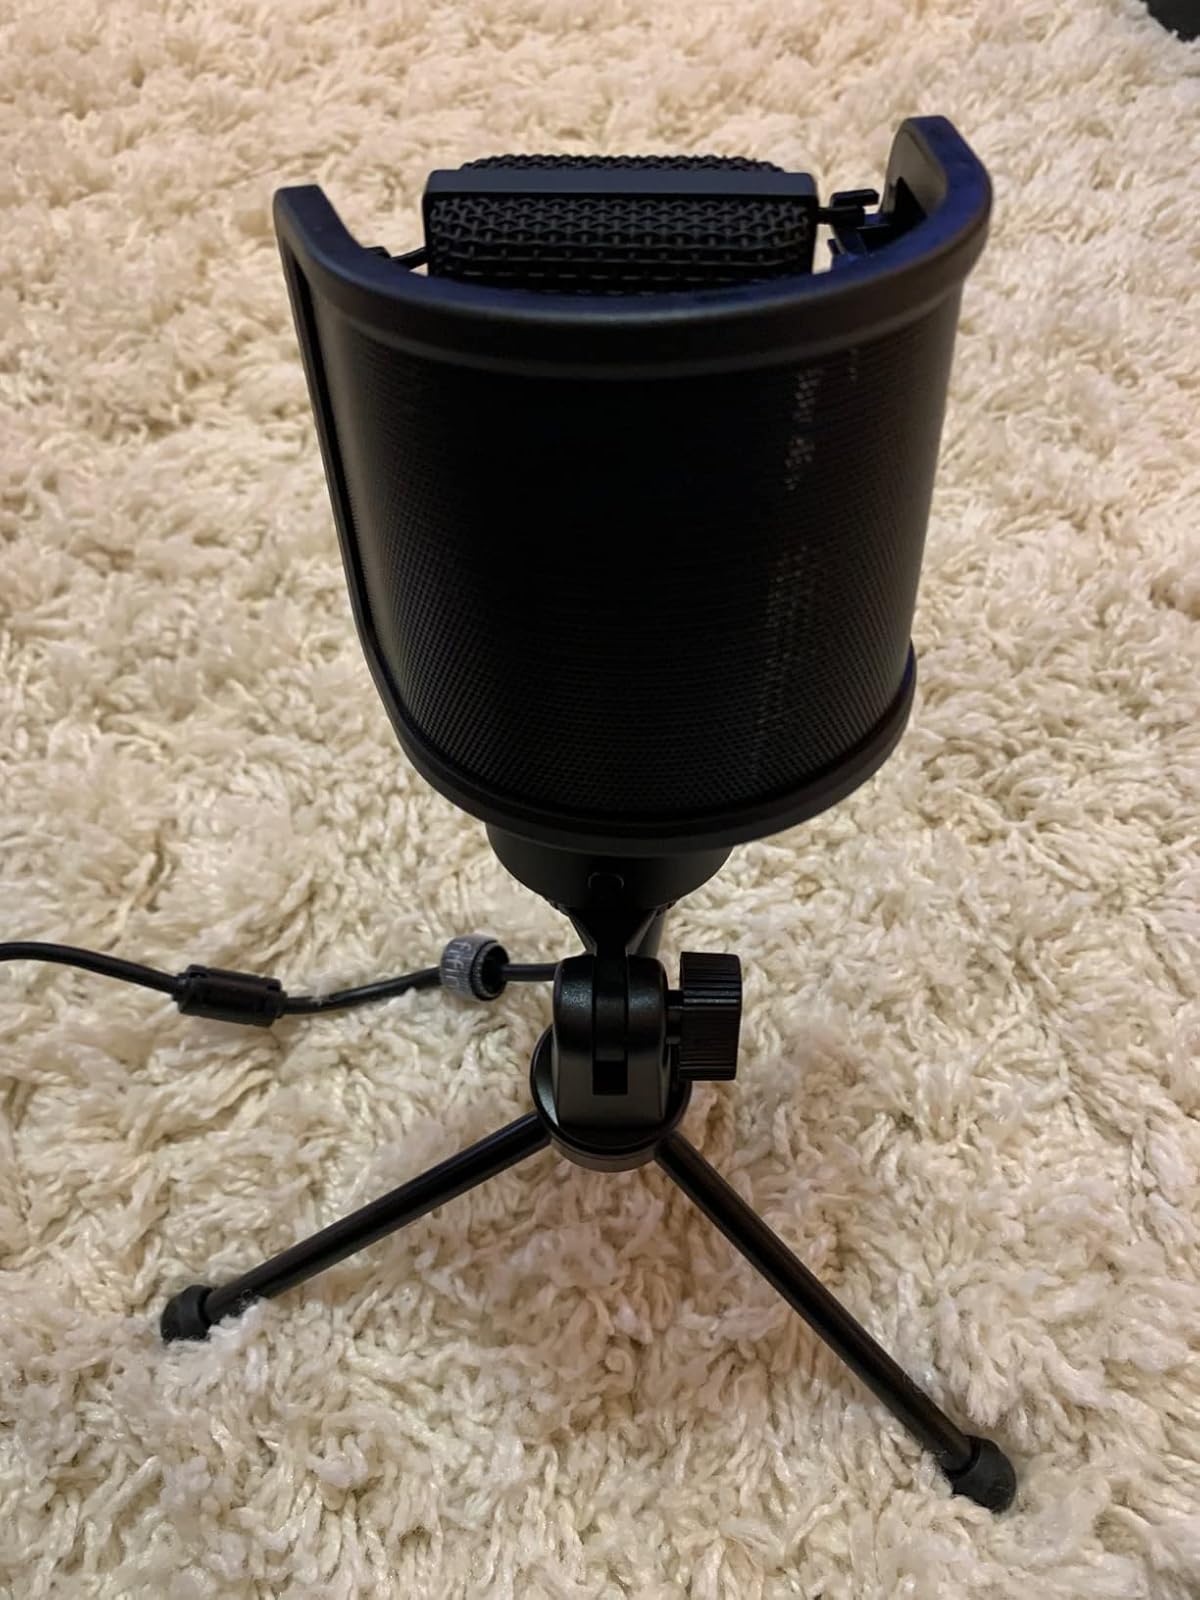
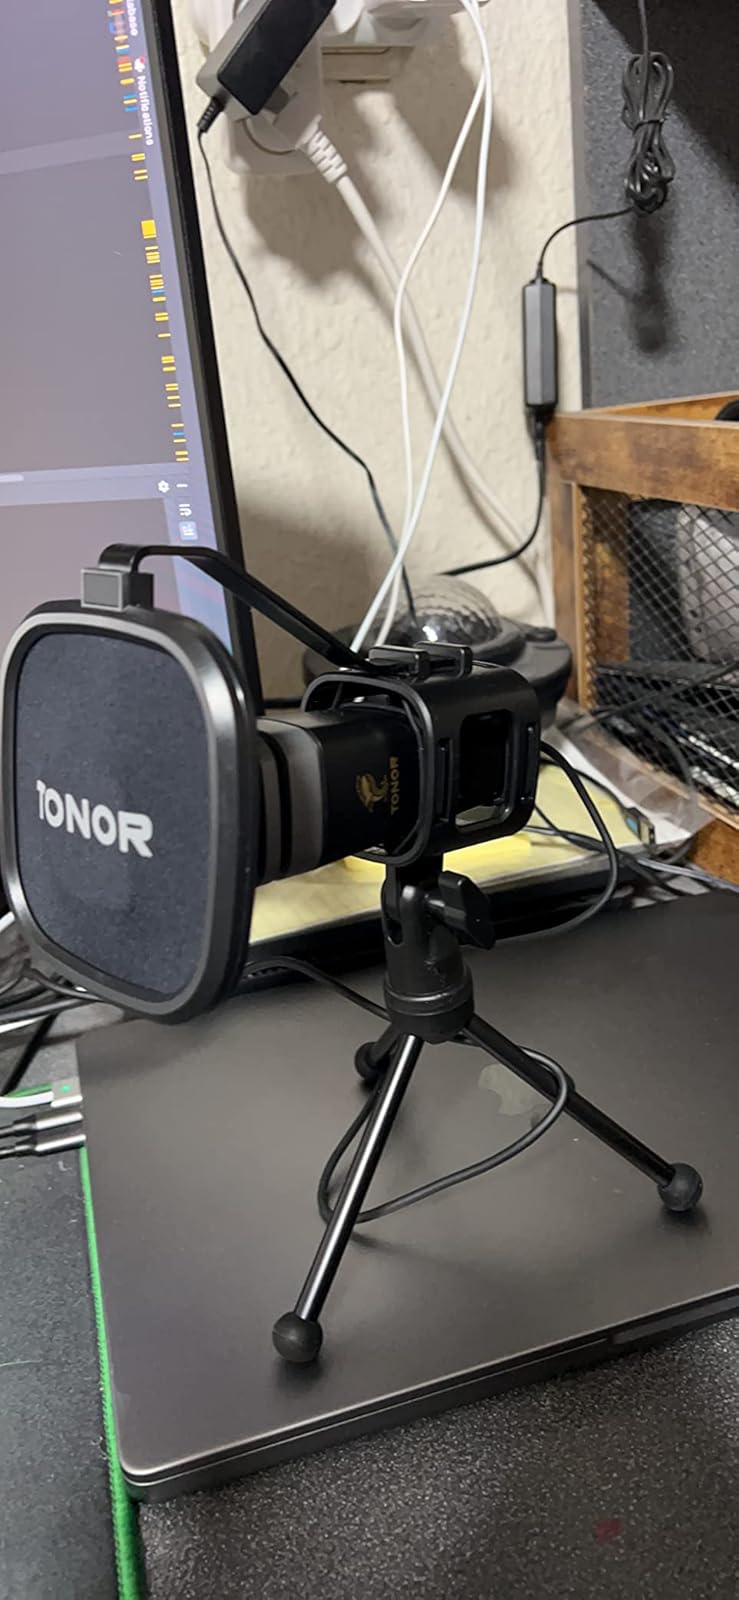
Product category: microphone
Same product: no